USTAR

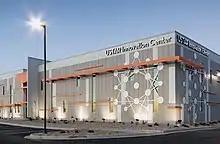

Completed in November 2017, the USTAR Innovation Center is located at Falcon Hill National Aerospace Research Park outside of Hill Air Force Base in Clearfield, Utah. The incubation space accelerates the development cycle for seed and early-stage science and technology companies in Utah, drastically reducing initial overhead costs for startups.